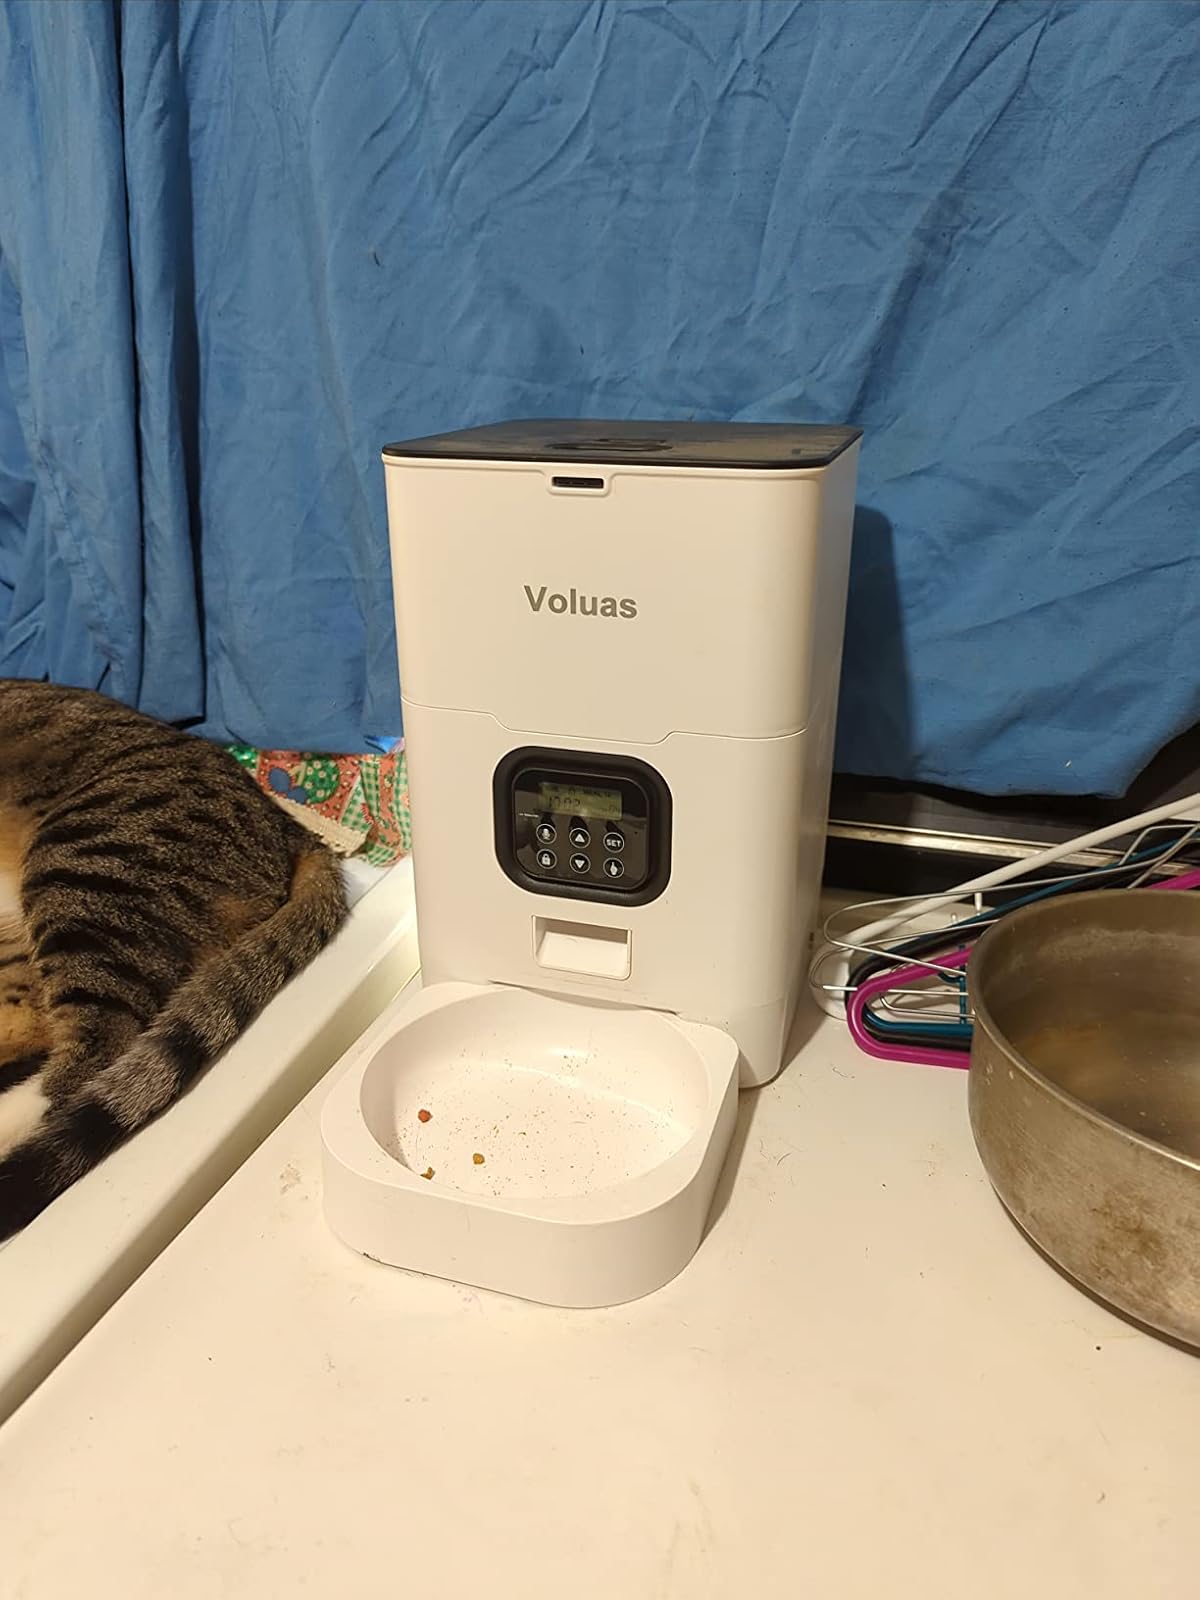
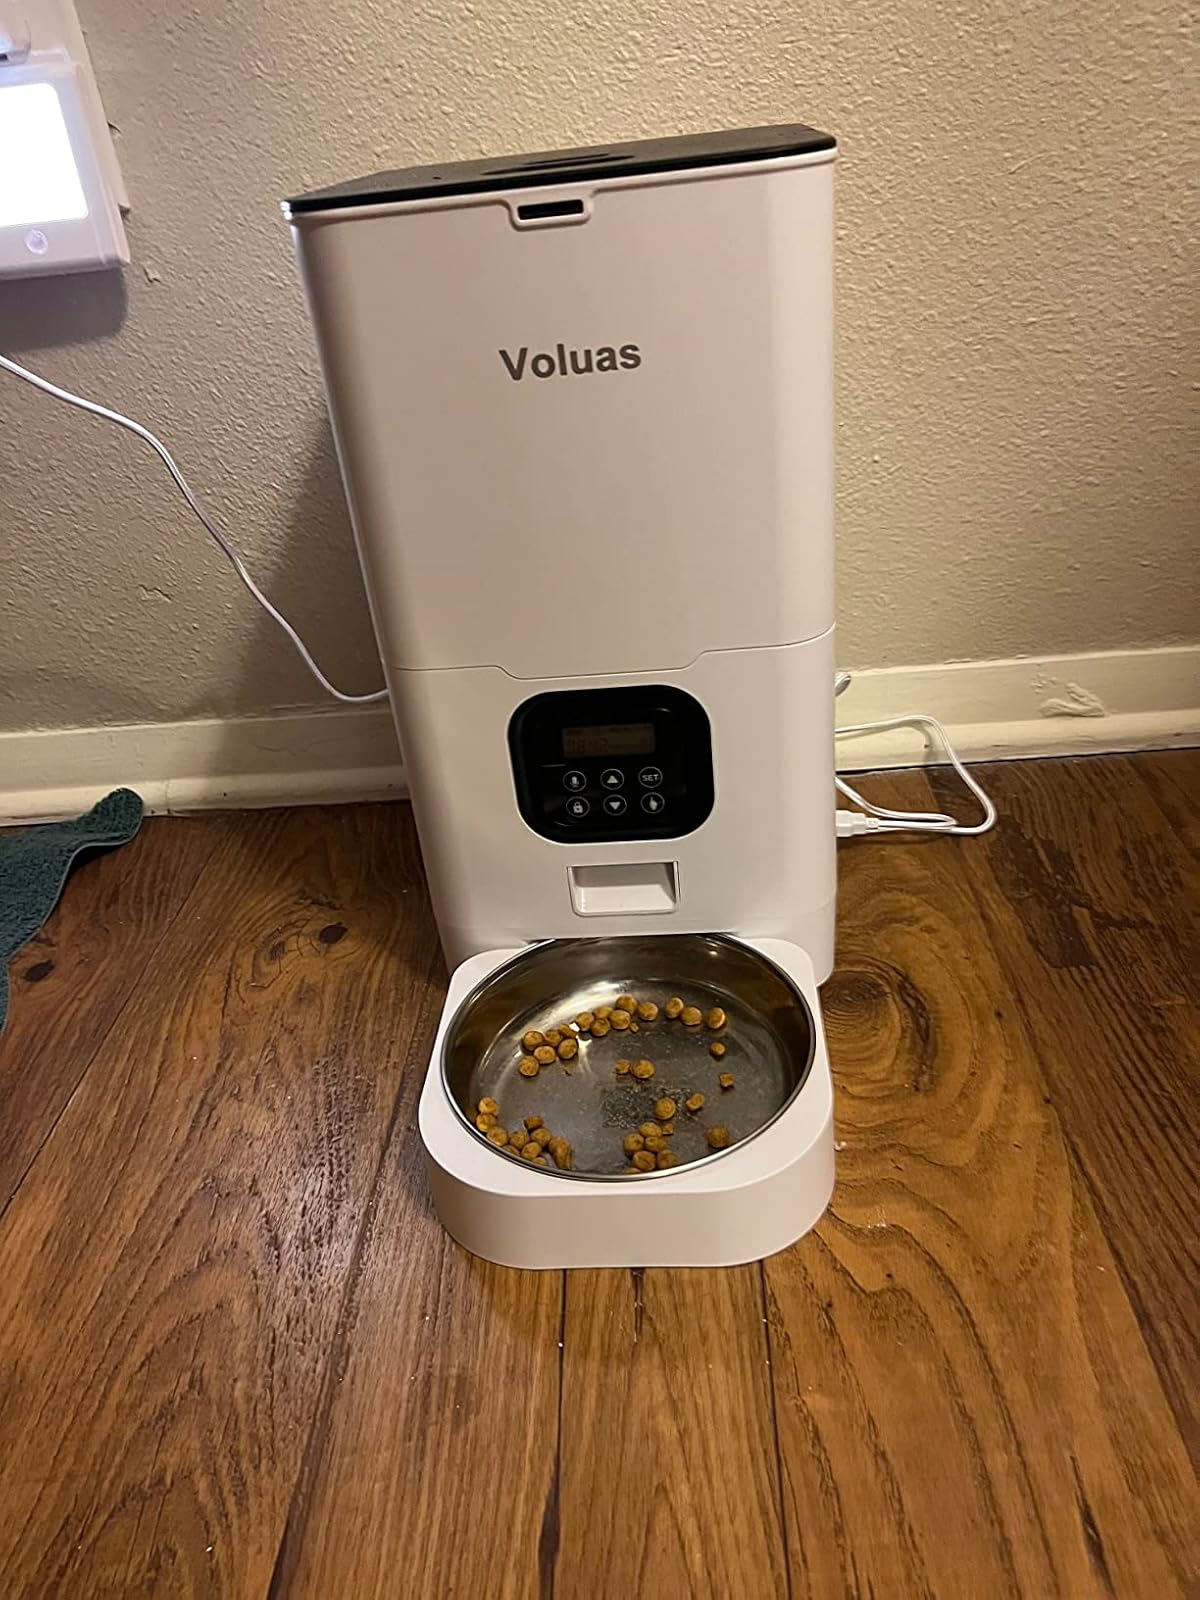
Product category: items_feeder
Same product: yes